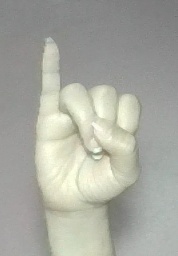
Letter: meem